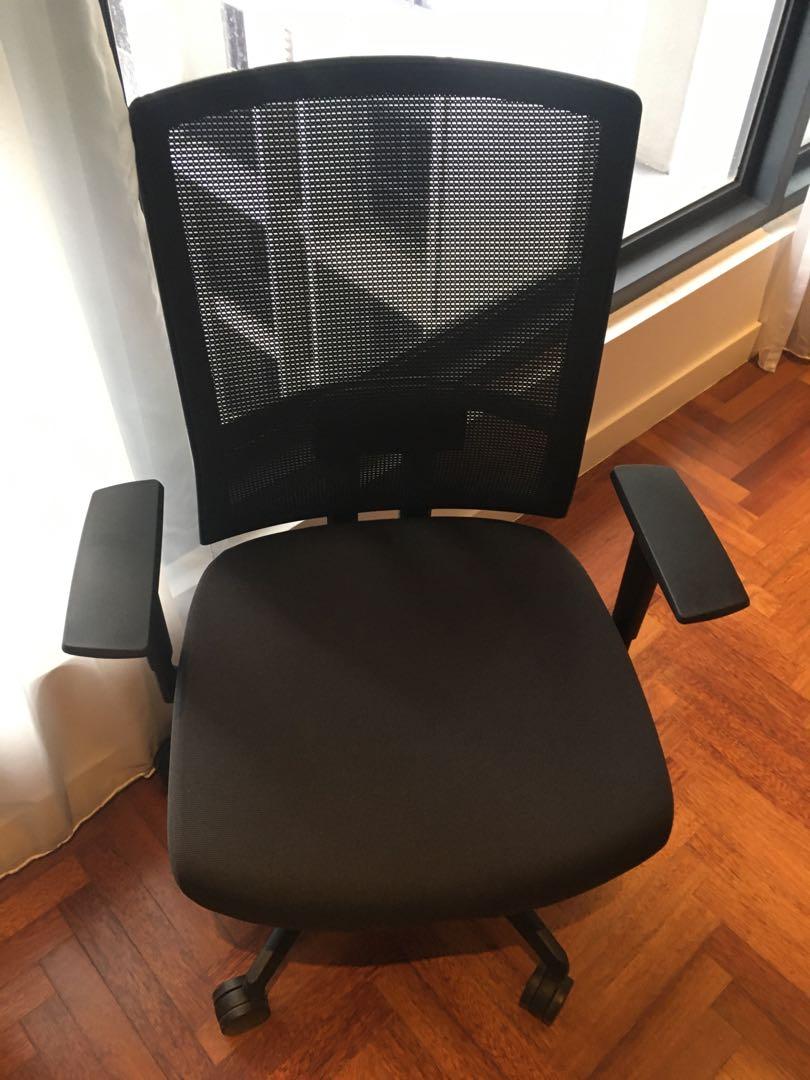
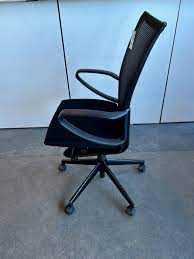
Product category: items_chair
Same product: yes